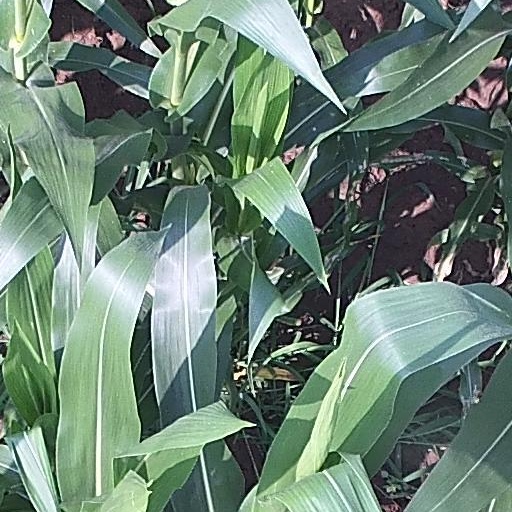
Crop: maize; corn